Snus

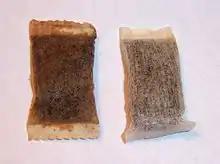
White (right) and original snus (left). The white version is dryer, with no added water, to last longer. The original version's added water creates a swifter effect.

Snus is a Swedish tobacco product. It is consumed by placing a pouch of powdered tobacco leaves under the lip for nicotine to be absorbed through the oral mucosa. Snus, not to be confused with nicotine pouches, consists of ground up tobacco leaves, salt, an alkalizer (e.g. sodium carbonate, sodium bicarbonate) and (optionally) flavorings. The final product is sold as both loose tobacco, and in portions with the tobacco mixture contained in a small teabag-like pouch.